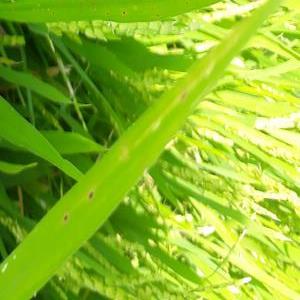
Disease: Brownspot